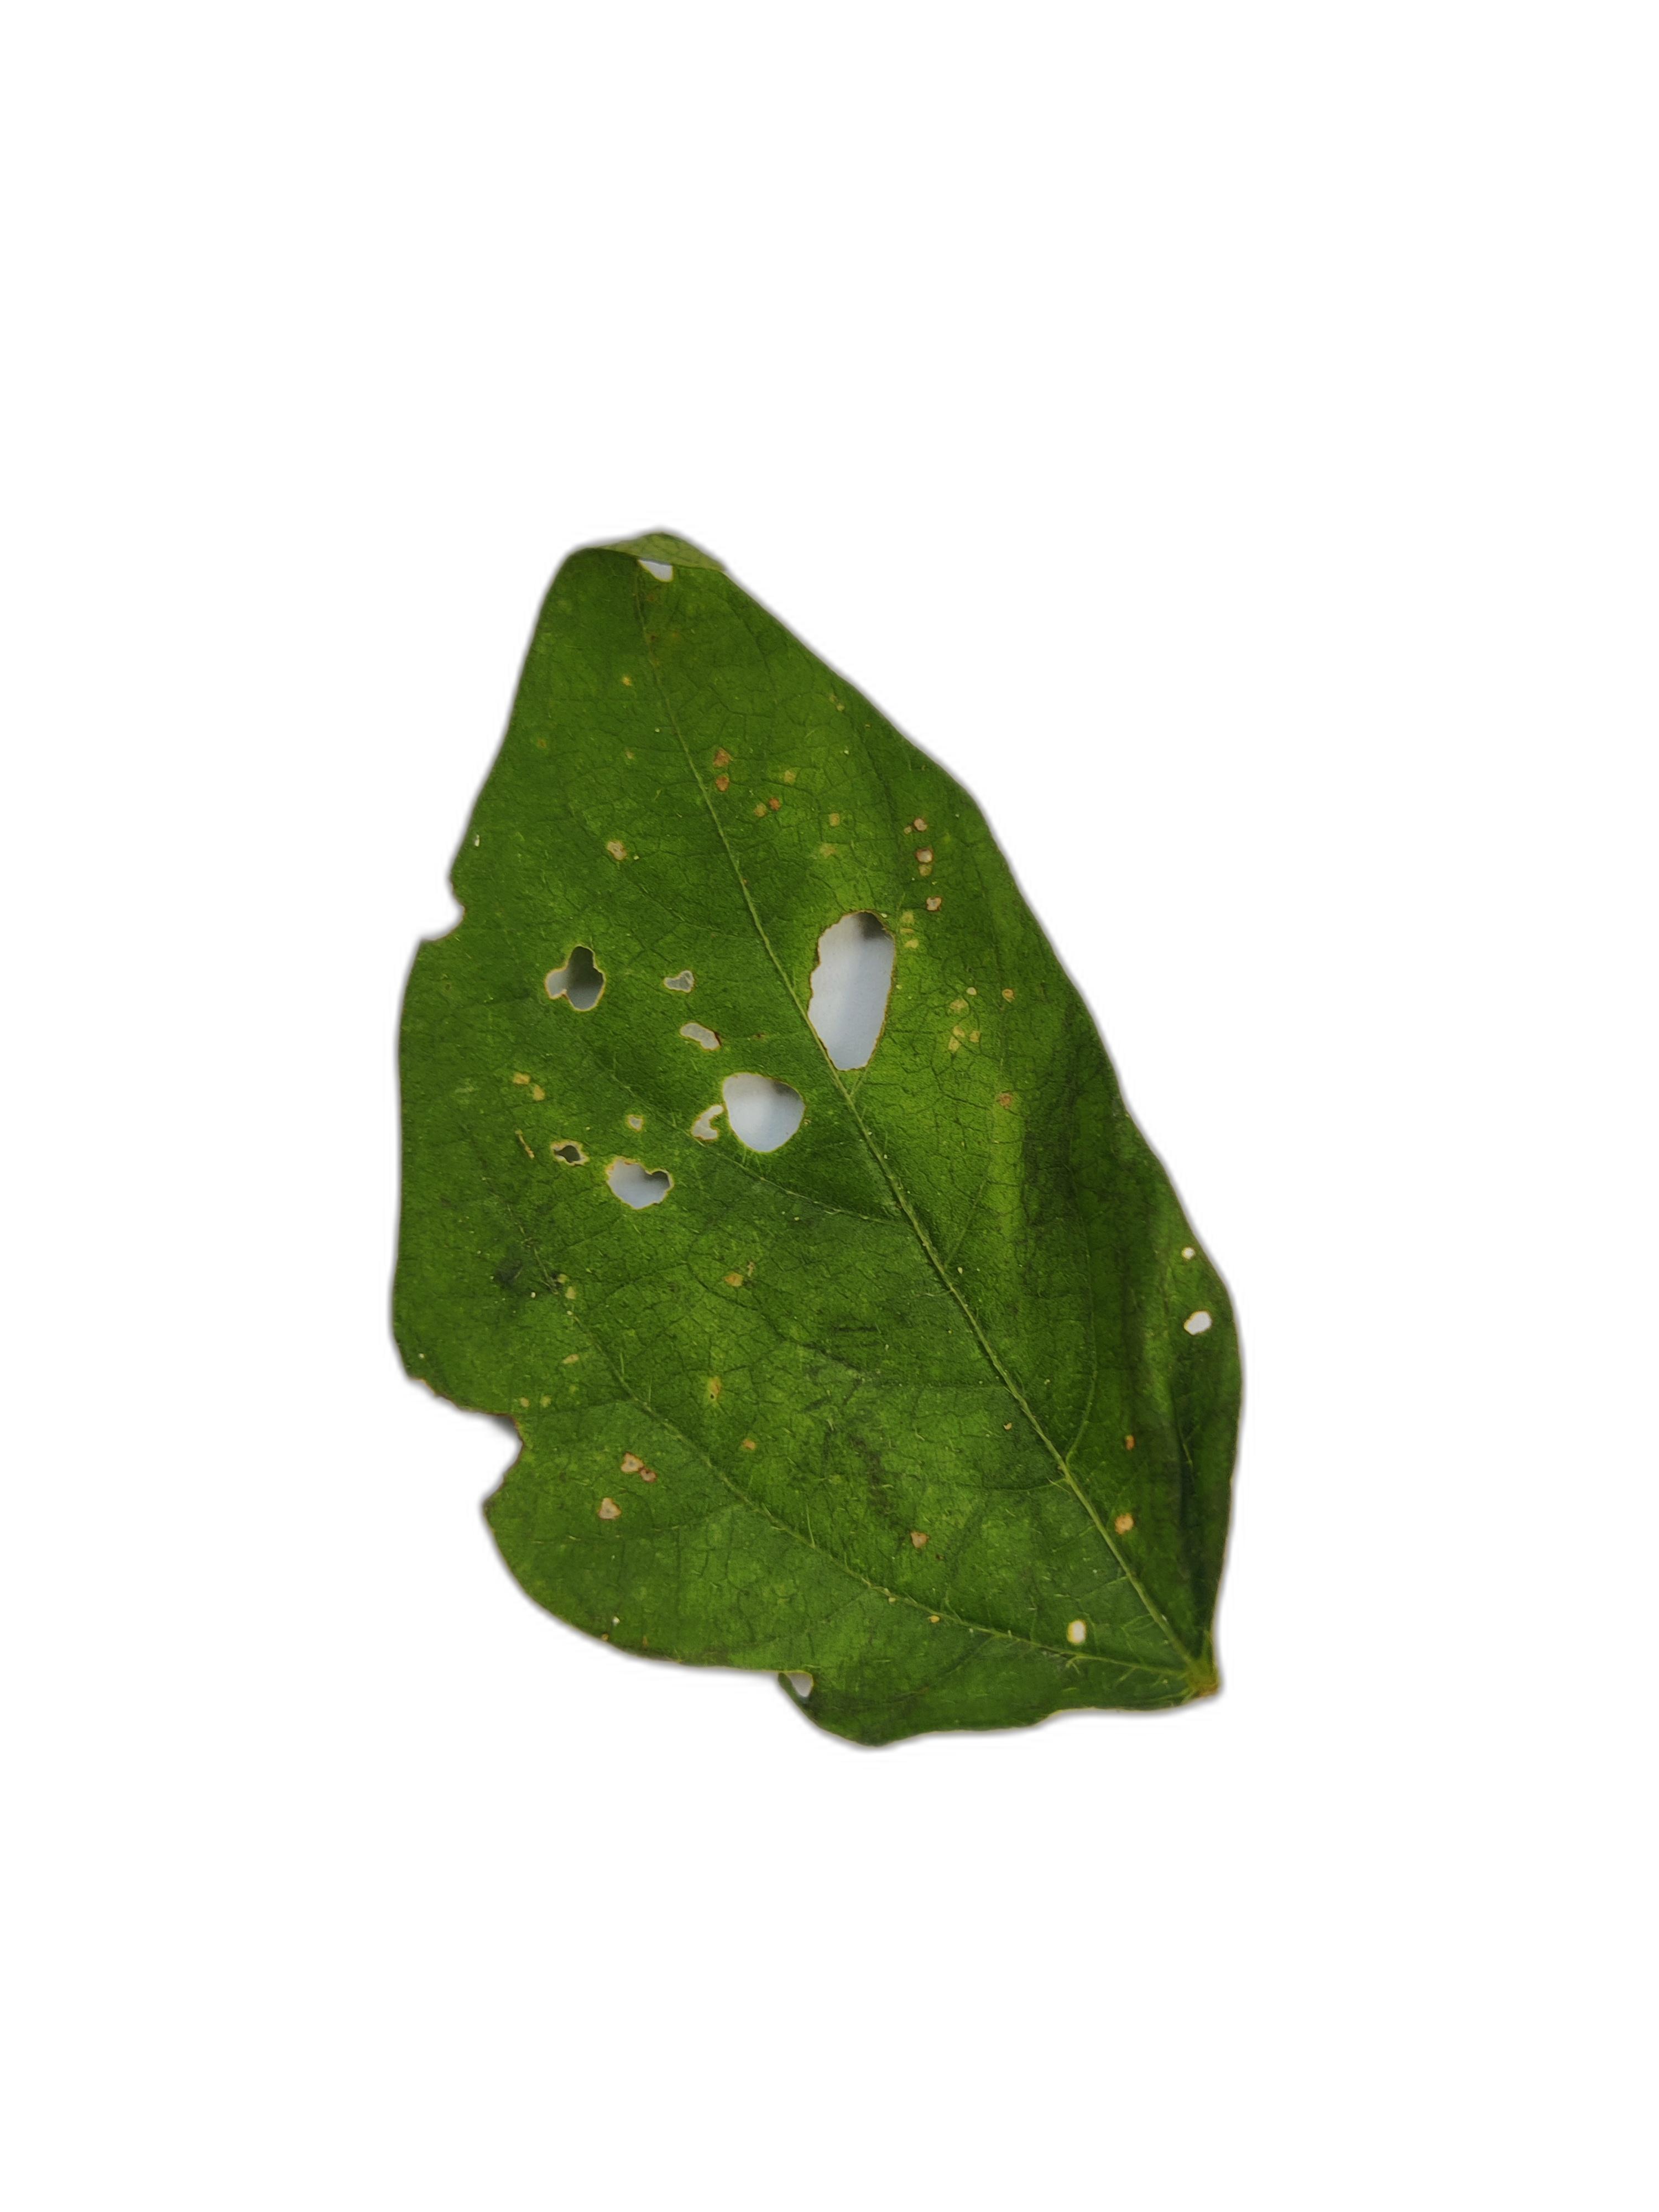
Label: Cercospora leaf spot